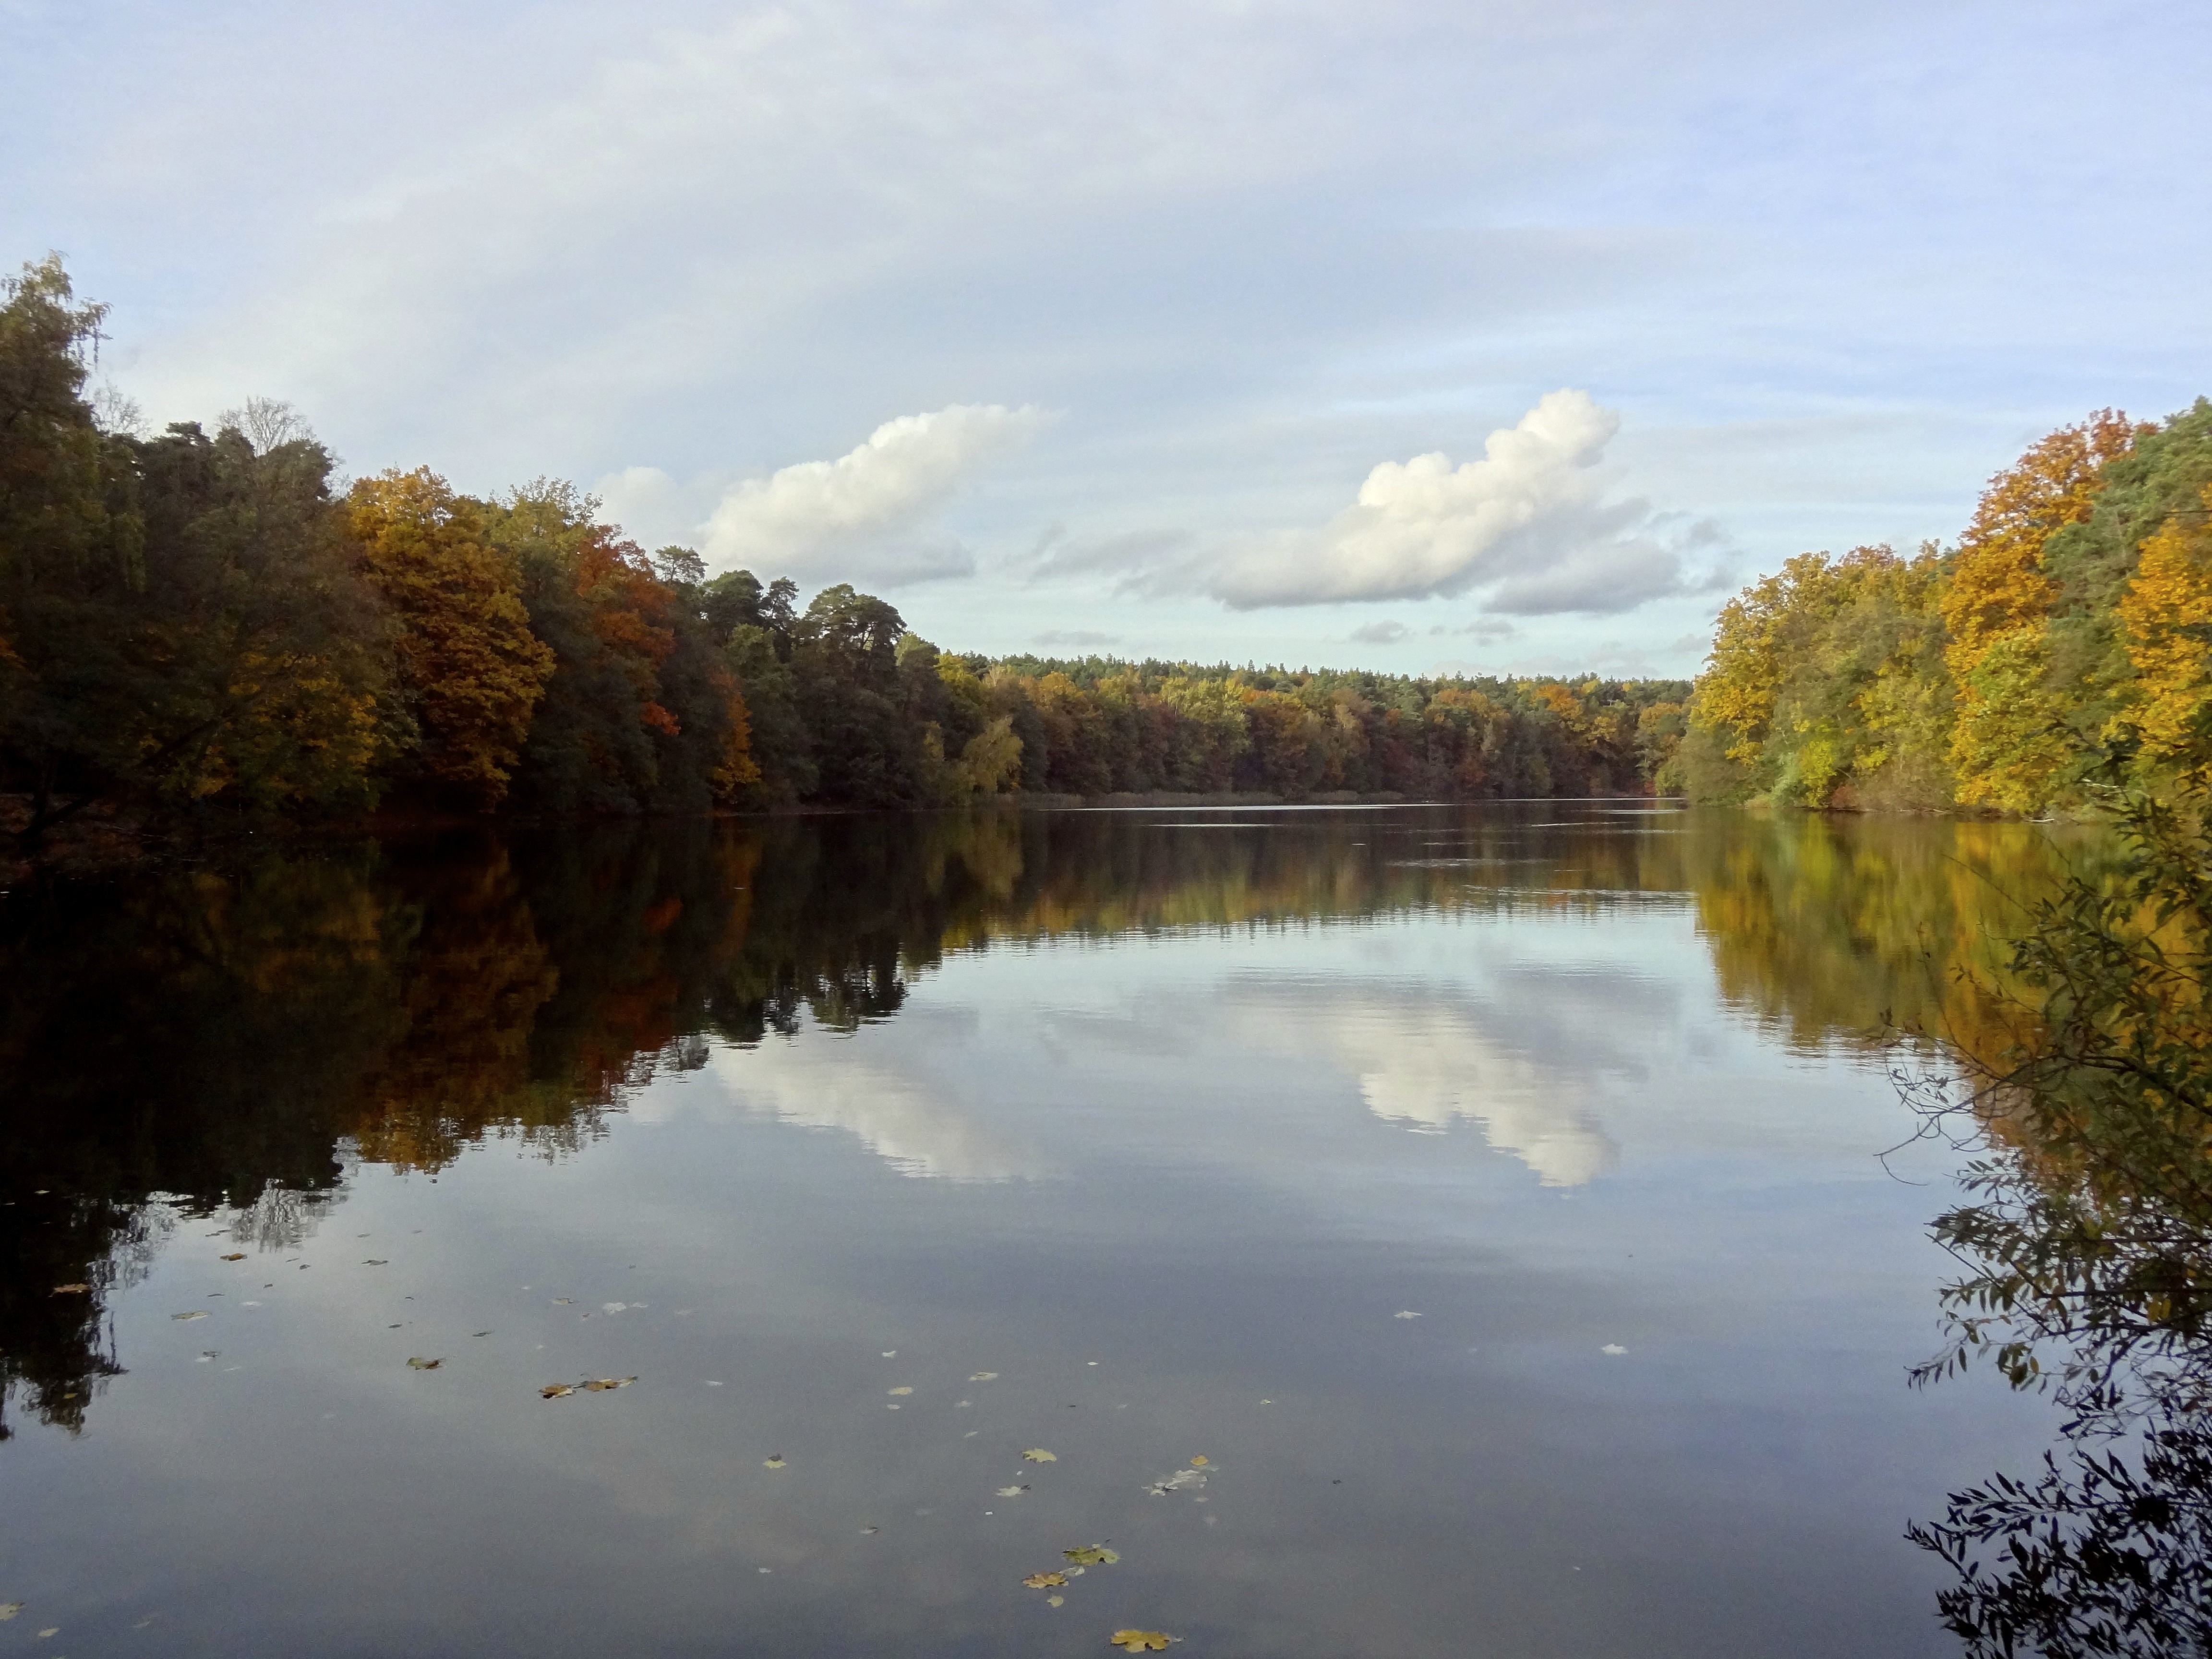
landscape, tree, water, nature, morning, leaf, flower, lake, river, pond, stream, reflection, autumn, reservoir, season, waterway, body of water, wetland, loch, atmospheric phenomenon, woody plant, krumme lanke